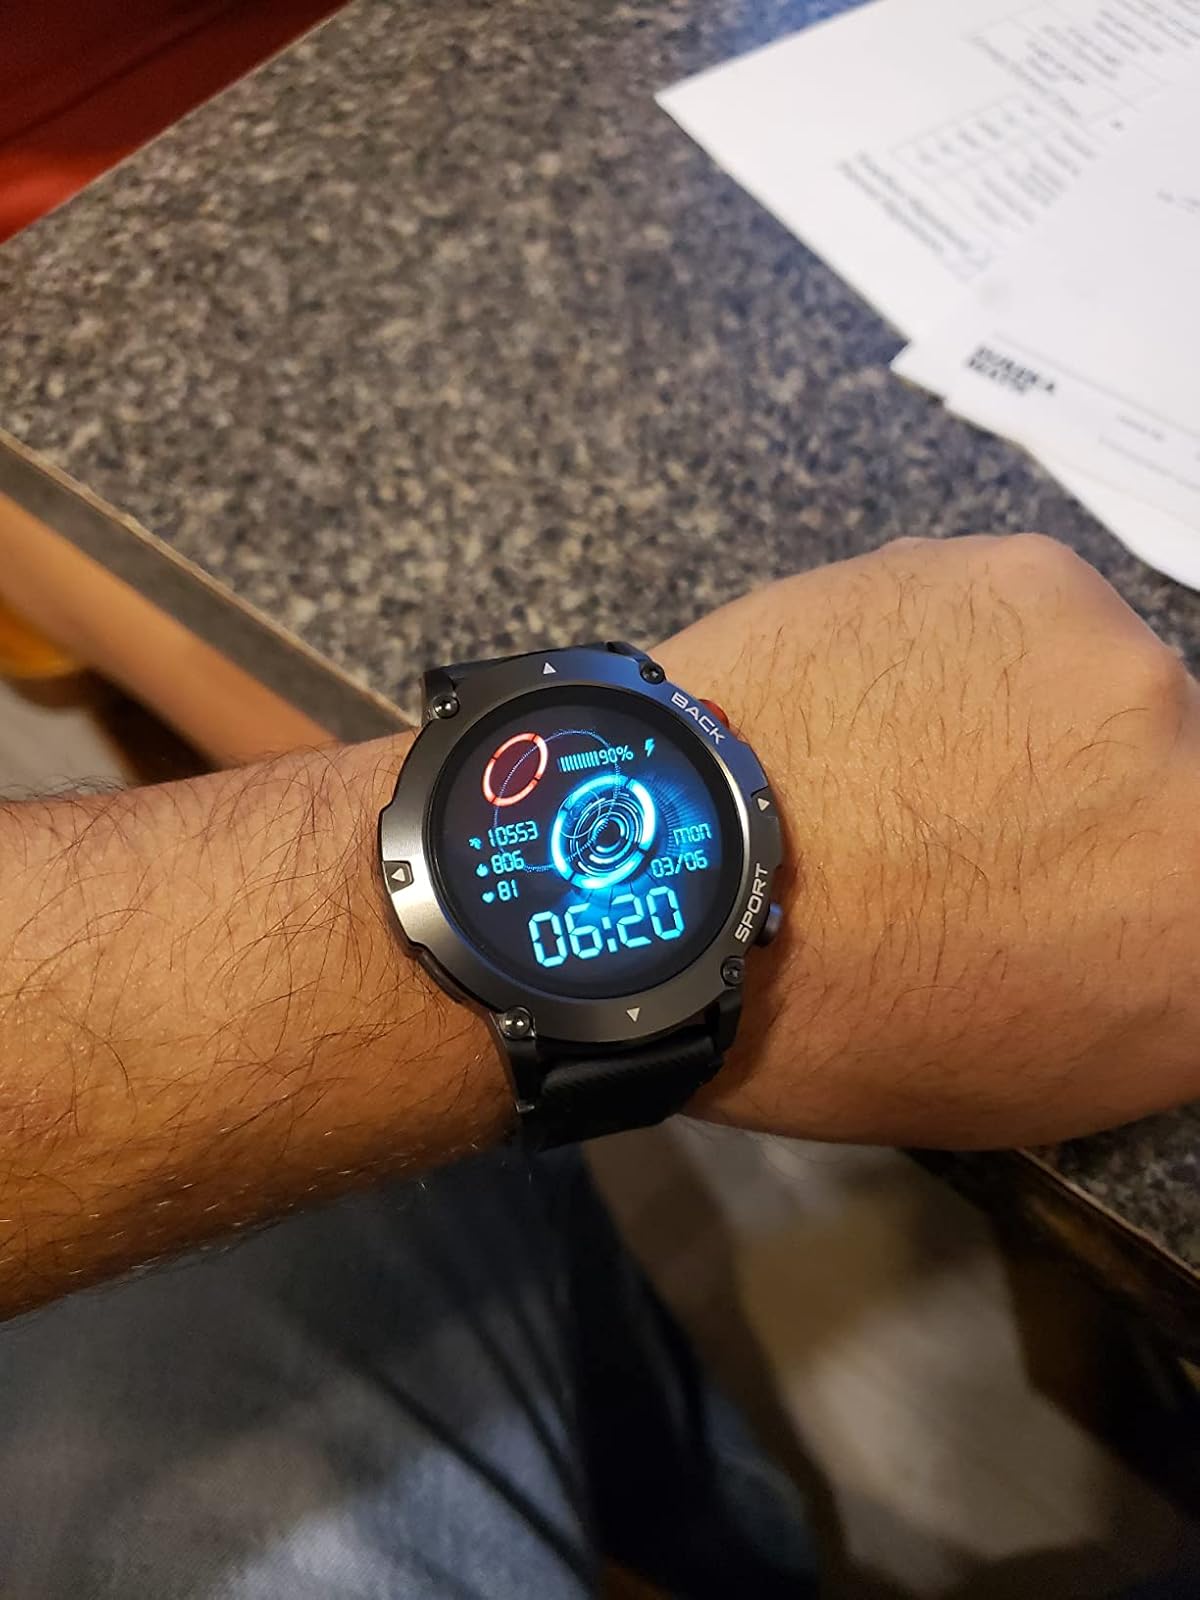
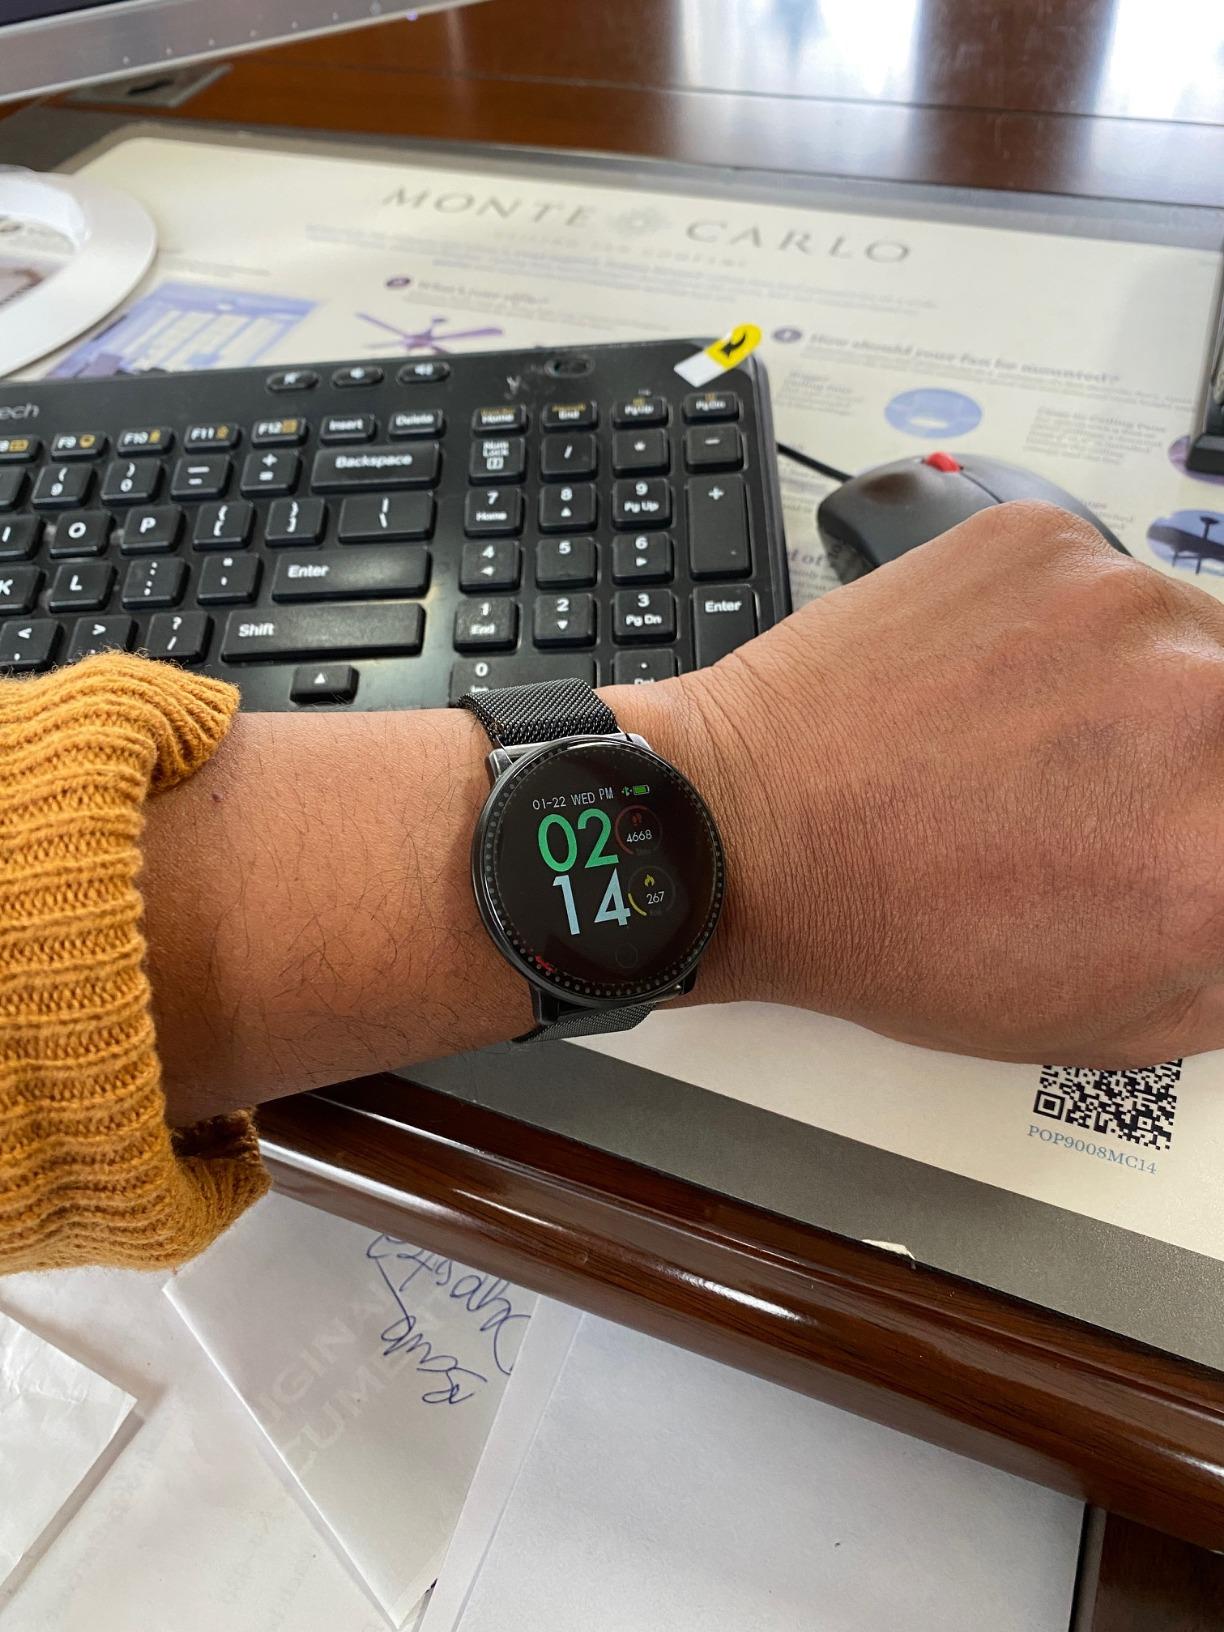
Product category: smartwatch
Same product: no